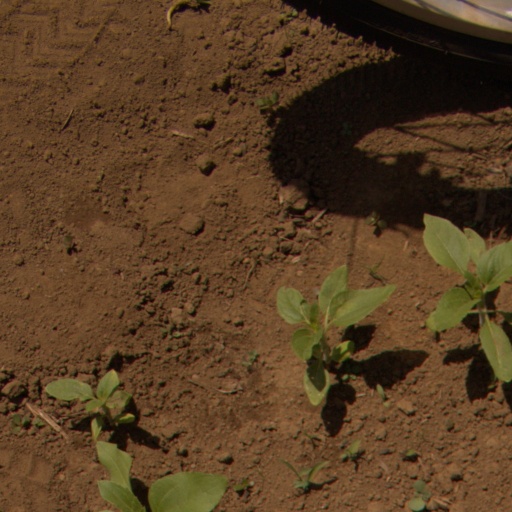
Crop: Jerusalem artichoke